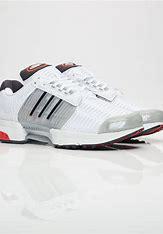
Brand: Adidas
Model: Climacool 1